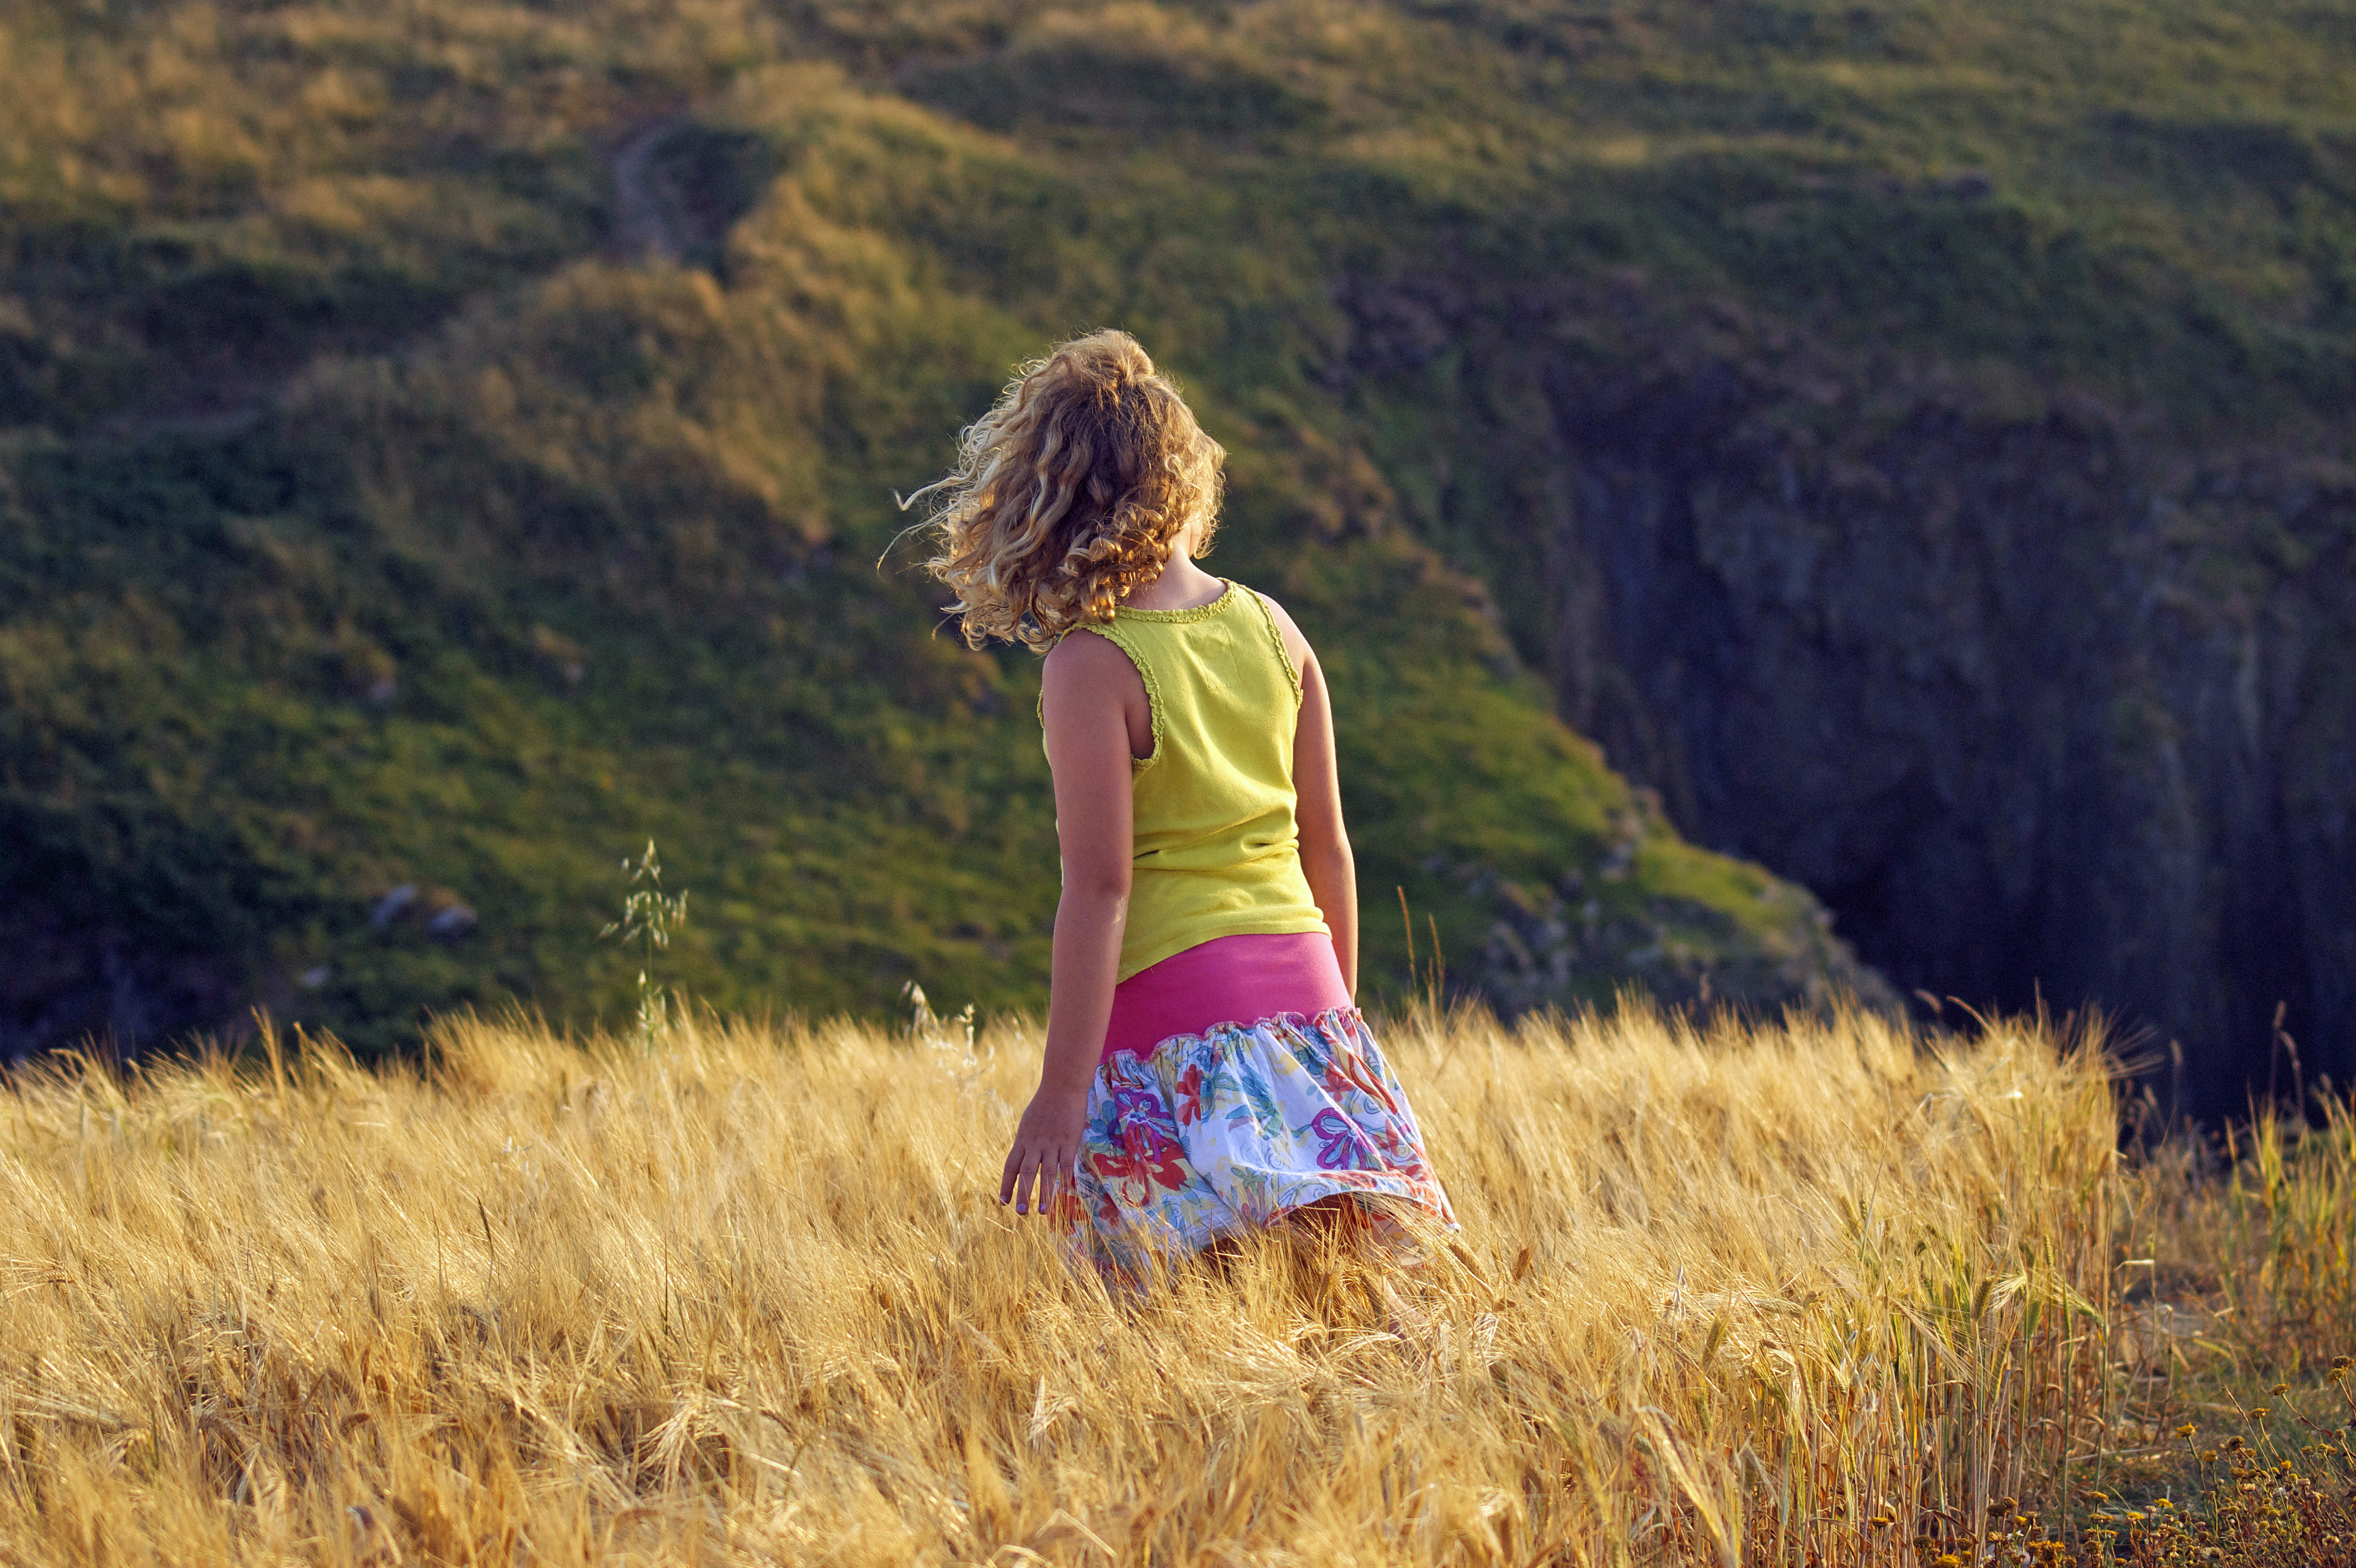
nature, grass, girl, sun, field, meadow, prairie, sunlight, morning, flower, hour, summer, cliff, golden, autumn, child, agriculture, season, uk, sunny, wales, dress, grassland, beauty, pretty, emotion, pembrokeshire, porthgain, rural area, grass family